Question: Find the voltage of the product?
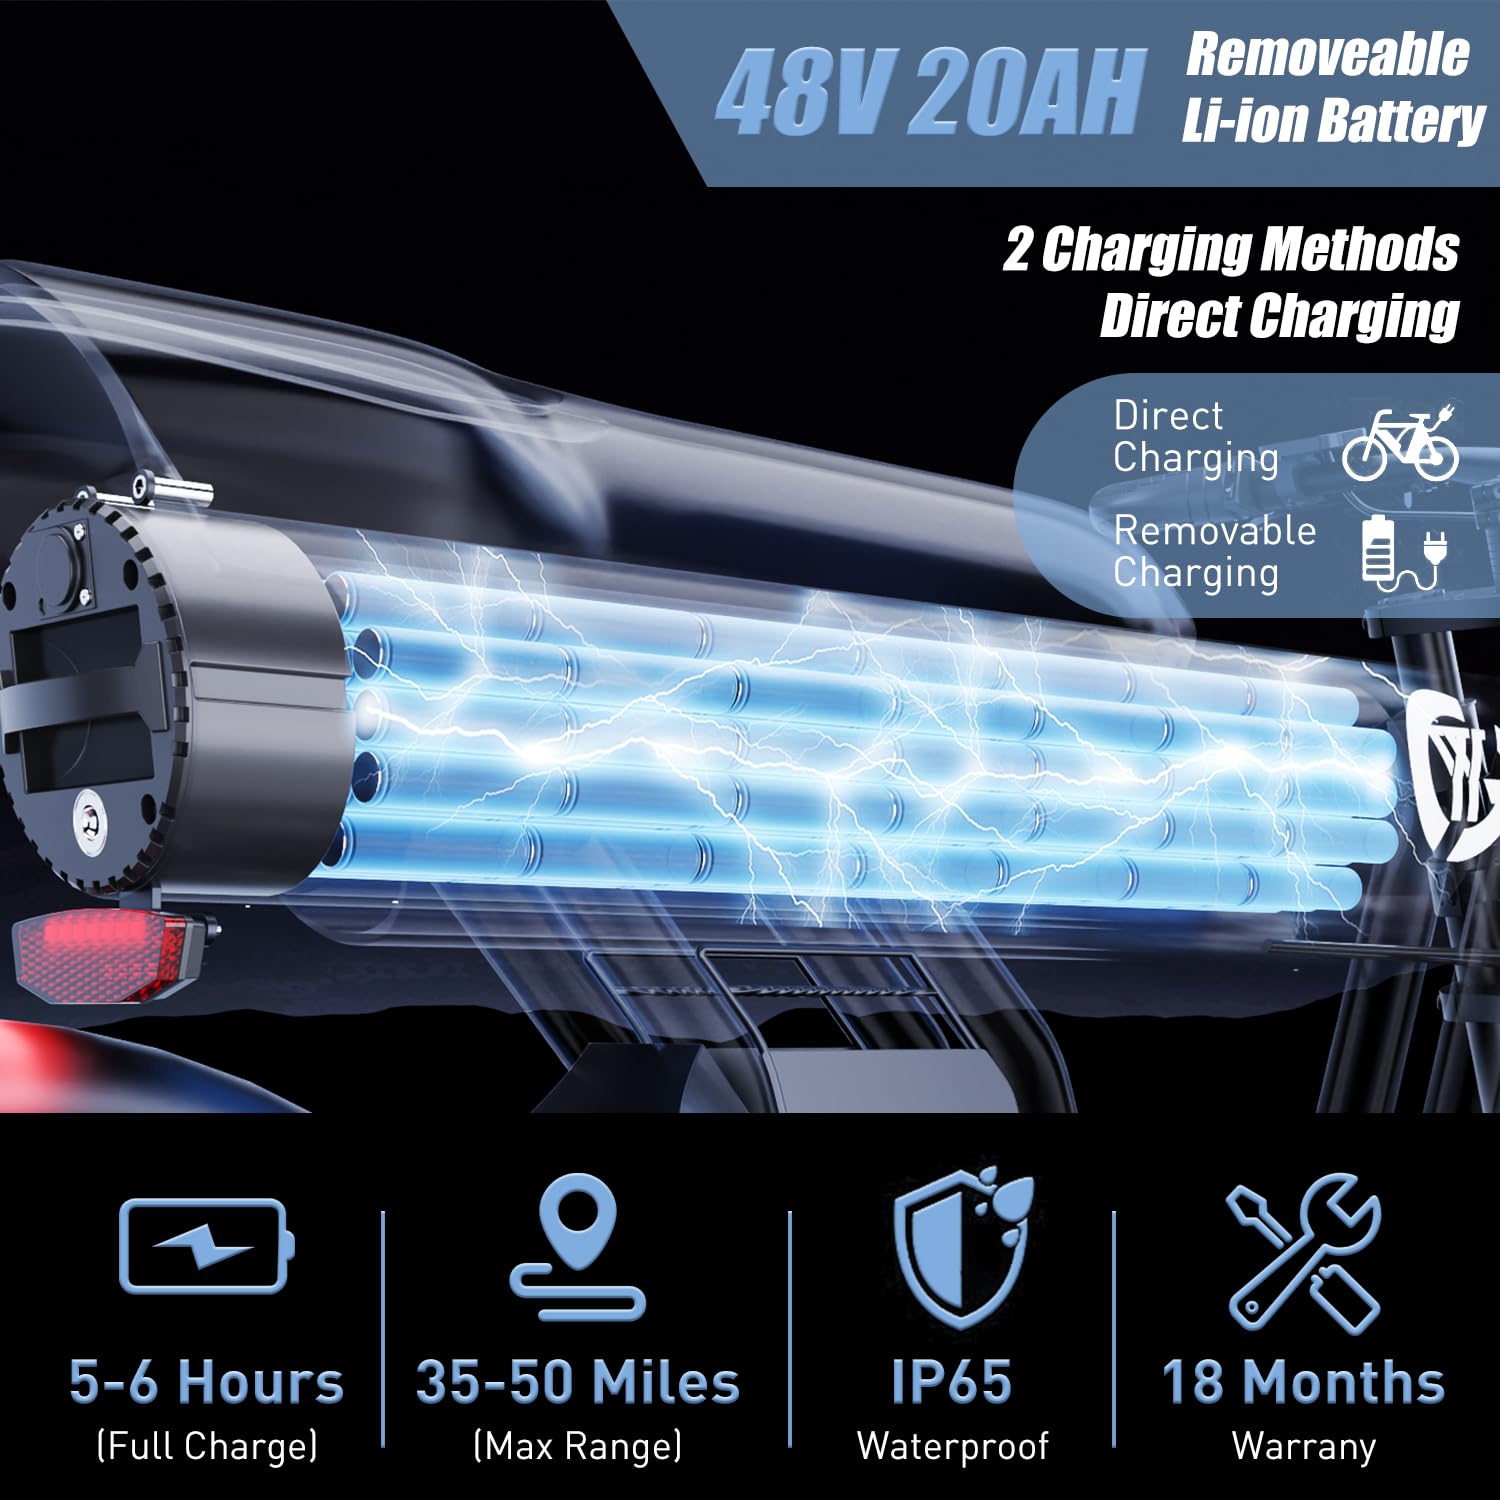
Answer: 48.0 volt